Piepa Cleary

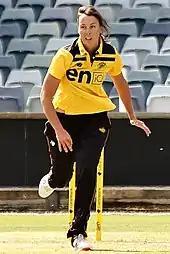
Cleary bowling for Western Australia in September 2022

In February 2016 Cleary was suspended for six months under Cricket Australia's Anti-Corruption Code for placing bets on cricket matches totalling $15.50.